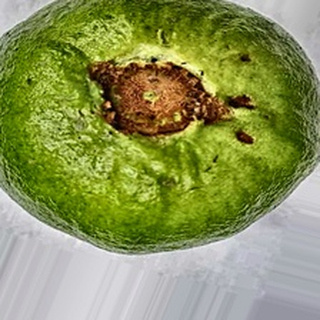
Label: guava_fruit_fly